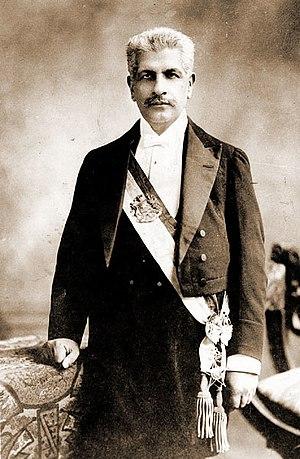
Pedro Montt, né le 29 juin 1849 à Santiago et mort le 16 août 1910 à Brême en Allemagne, est un homme d'État chilien, président du Chili du 18 septembre 1906 à sa mort. Il est le fils de Manuel Montt et le cousin de Jorge Montt, tous deux présidents du Chili de 1851 à 1861 et de 1891 à 1896.